Meols Cop railway station

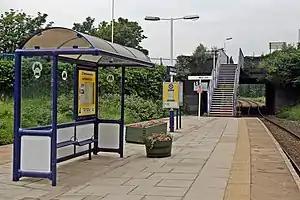
On platform 1, looking over at platform 2 in 2012

Meols Cop railway station serves the Blowick suburb of the coastal town of Southport, Merseyside, England. The station has an island platform and is served by Northern Trains‘ / - via branch services, on which it is the last stop before the terminus.